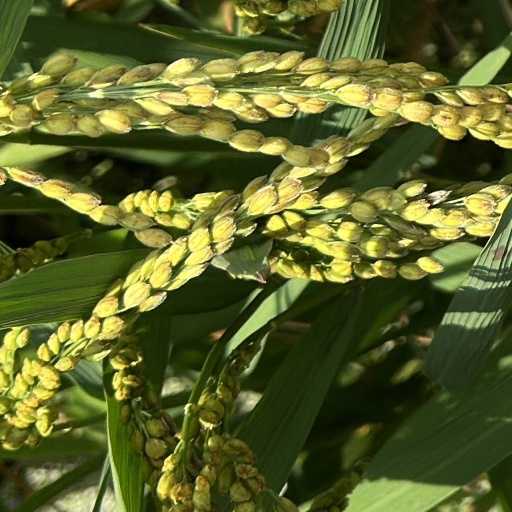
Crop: rice